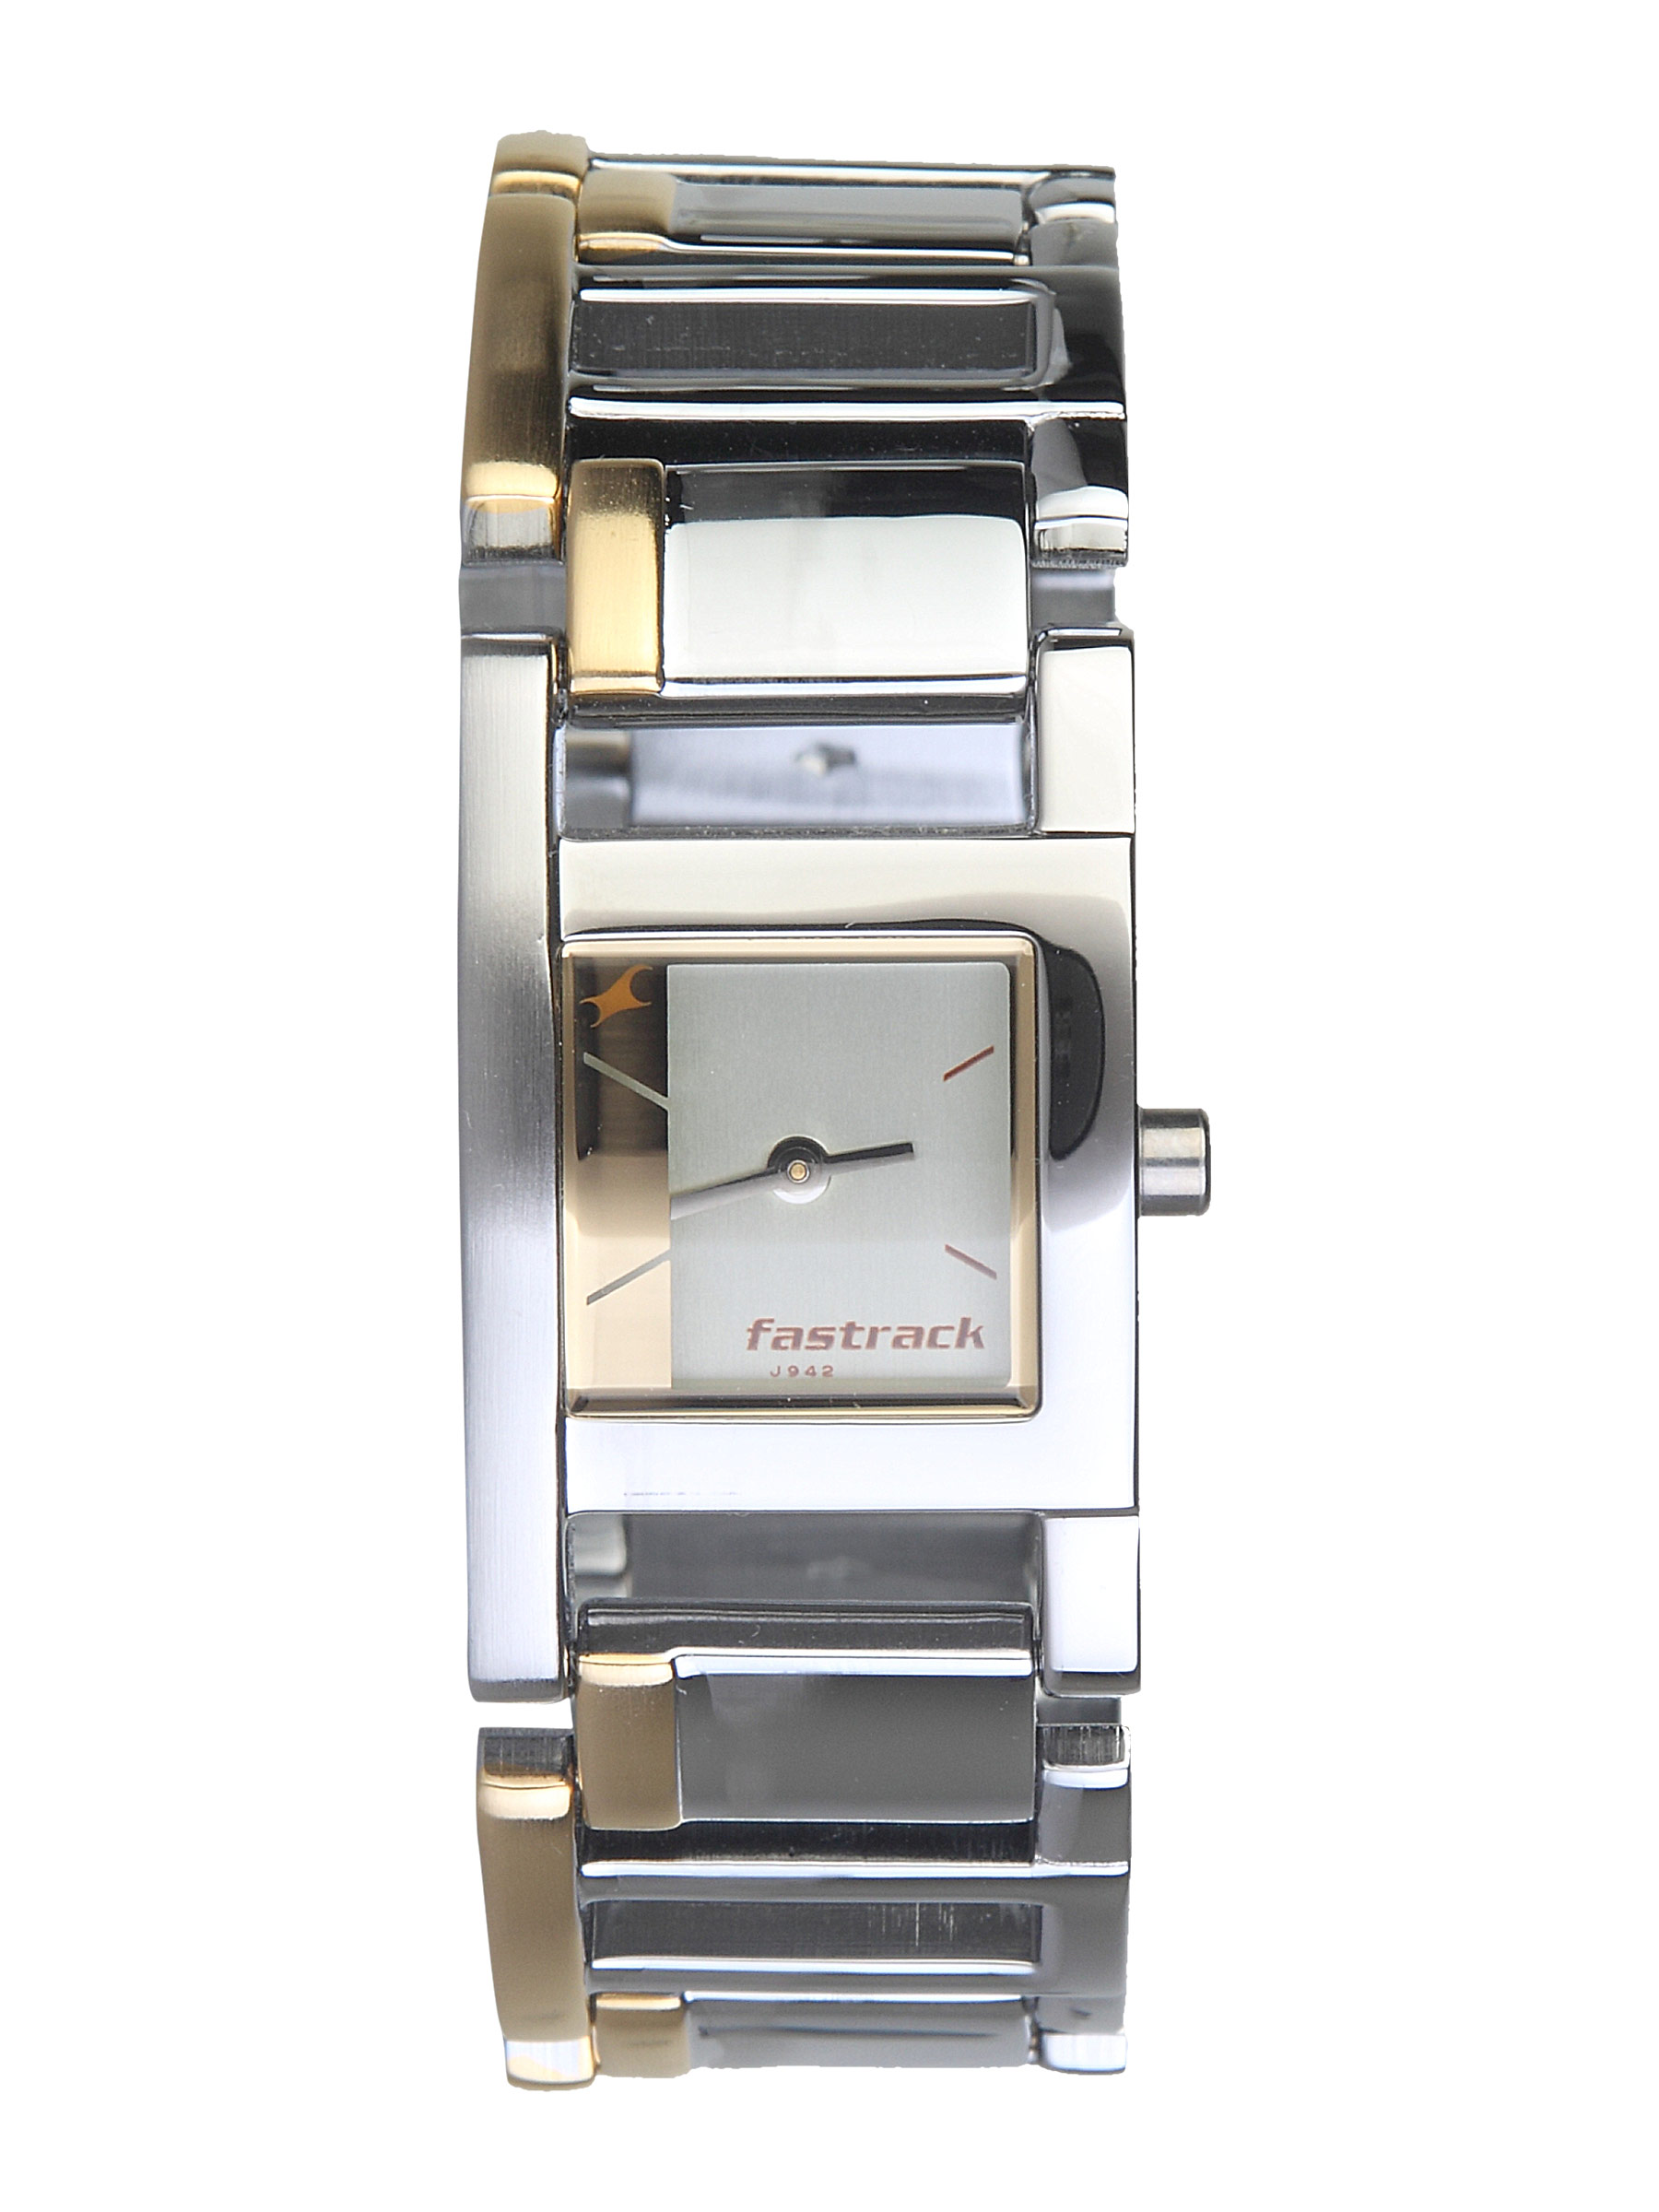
Fastrack Women Analogue Leather Steel Watches
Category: Accessories / Watches / Watches
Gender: Women
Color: Steel
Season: Winter 2016
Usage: Casual